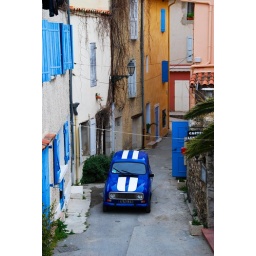
Lovely car in a very cute street